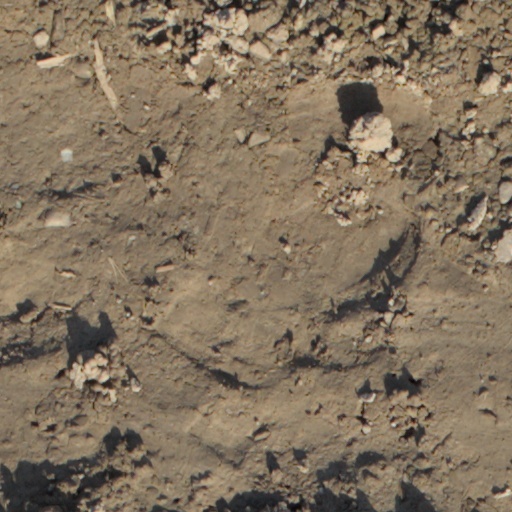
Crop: wheat